We Happy Few

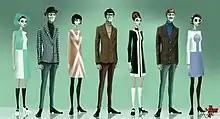
Artwork of the game's NPCs, whose fashion and hairstyles, alongside the main characters of the game, evoke those of 1960s Britain.

"We Happy Few" is Compulsion Games' second game following its 2013 game "Contrast". The game, powered by Unreal Engine 4, has tripled the development staff from "Contrast". Some inspiration for "We Happy Few" came at the end of "Contrast"s development, as studio founder and producer Guillaume Provost had to struggle with the death of his father three weeks before "Contrast" shipped. During this time, he had reflected on his state of life, and came up with ideas for "We Happy Few" in his emotional distress, particularly the idea of a society fixated on drugs and masks. Provost presented this to his creative team, who saw the possibilities of expanding on this. Narrative director Alex Epstein considered the idea similar to "Prozac Nation", and where in current times, there is a prescription drug for every conceivable malady. The title of the game comes from the St Crispin's Day Speech from "Henry V":